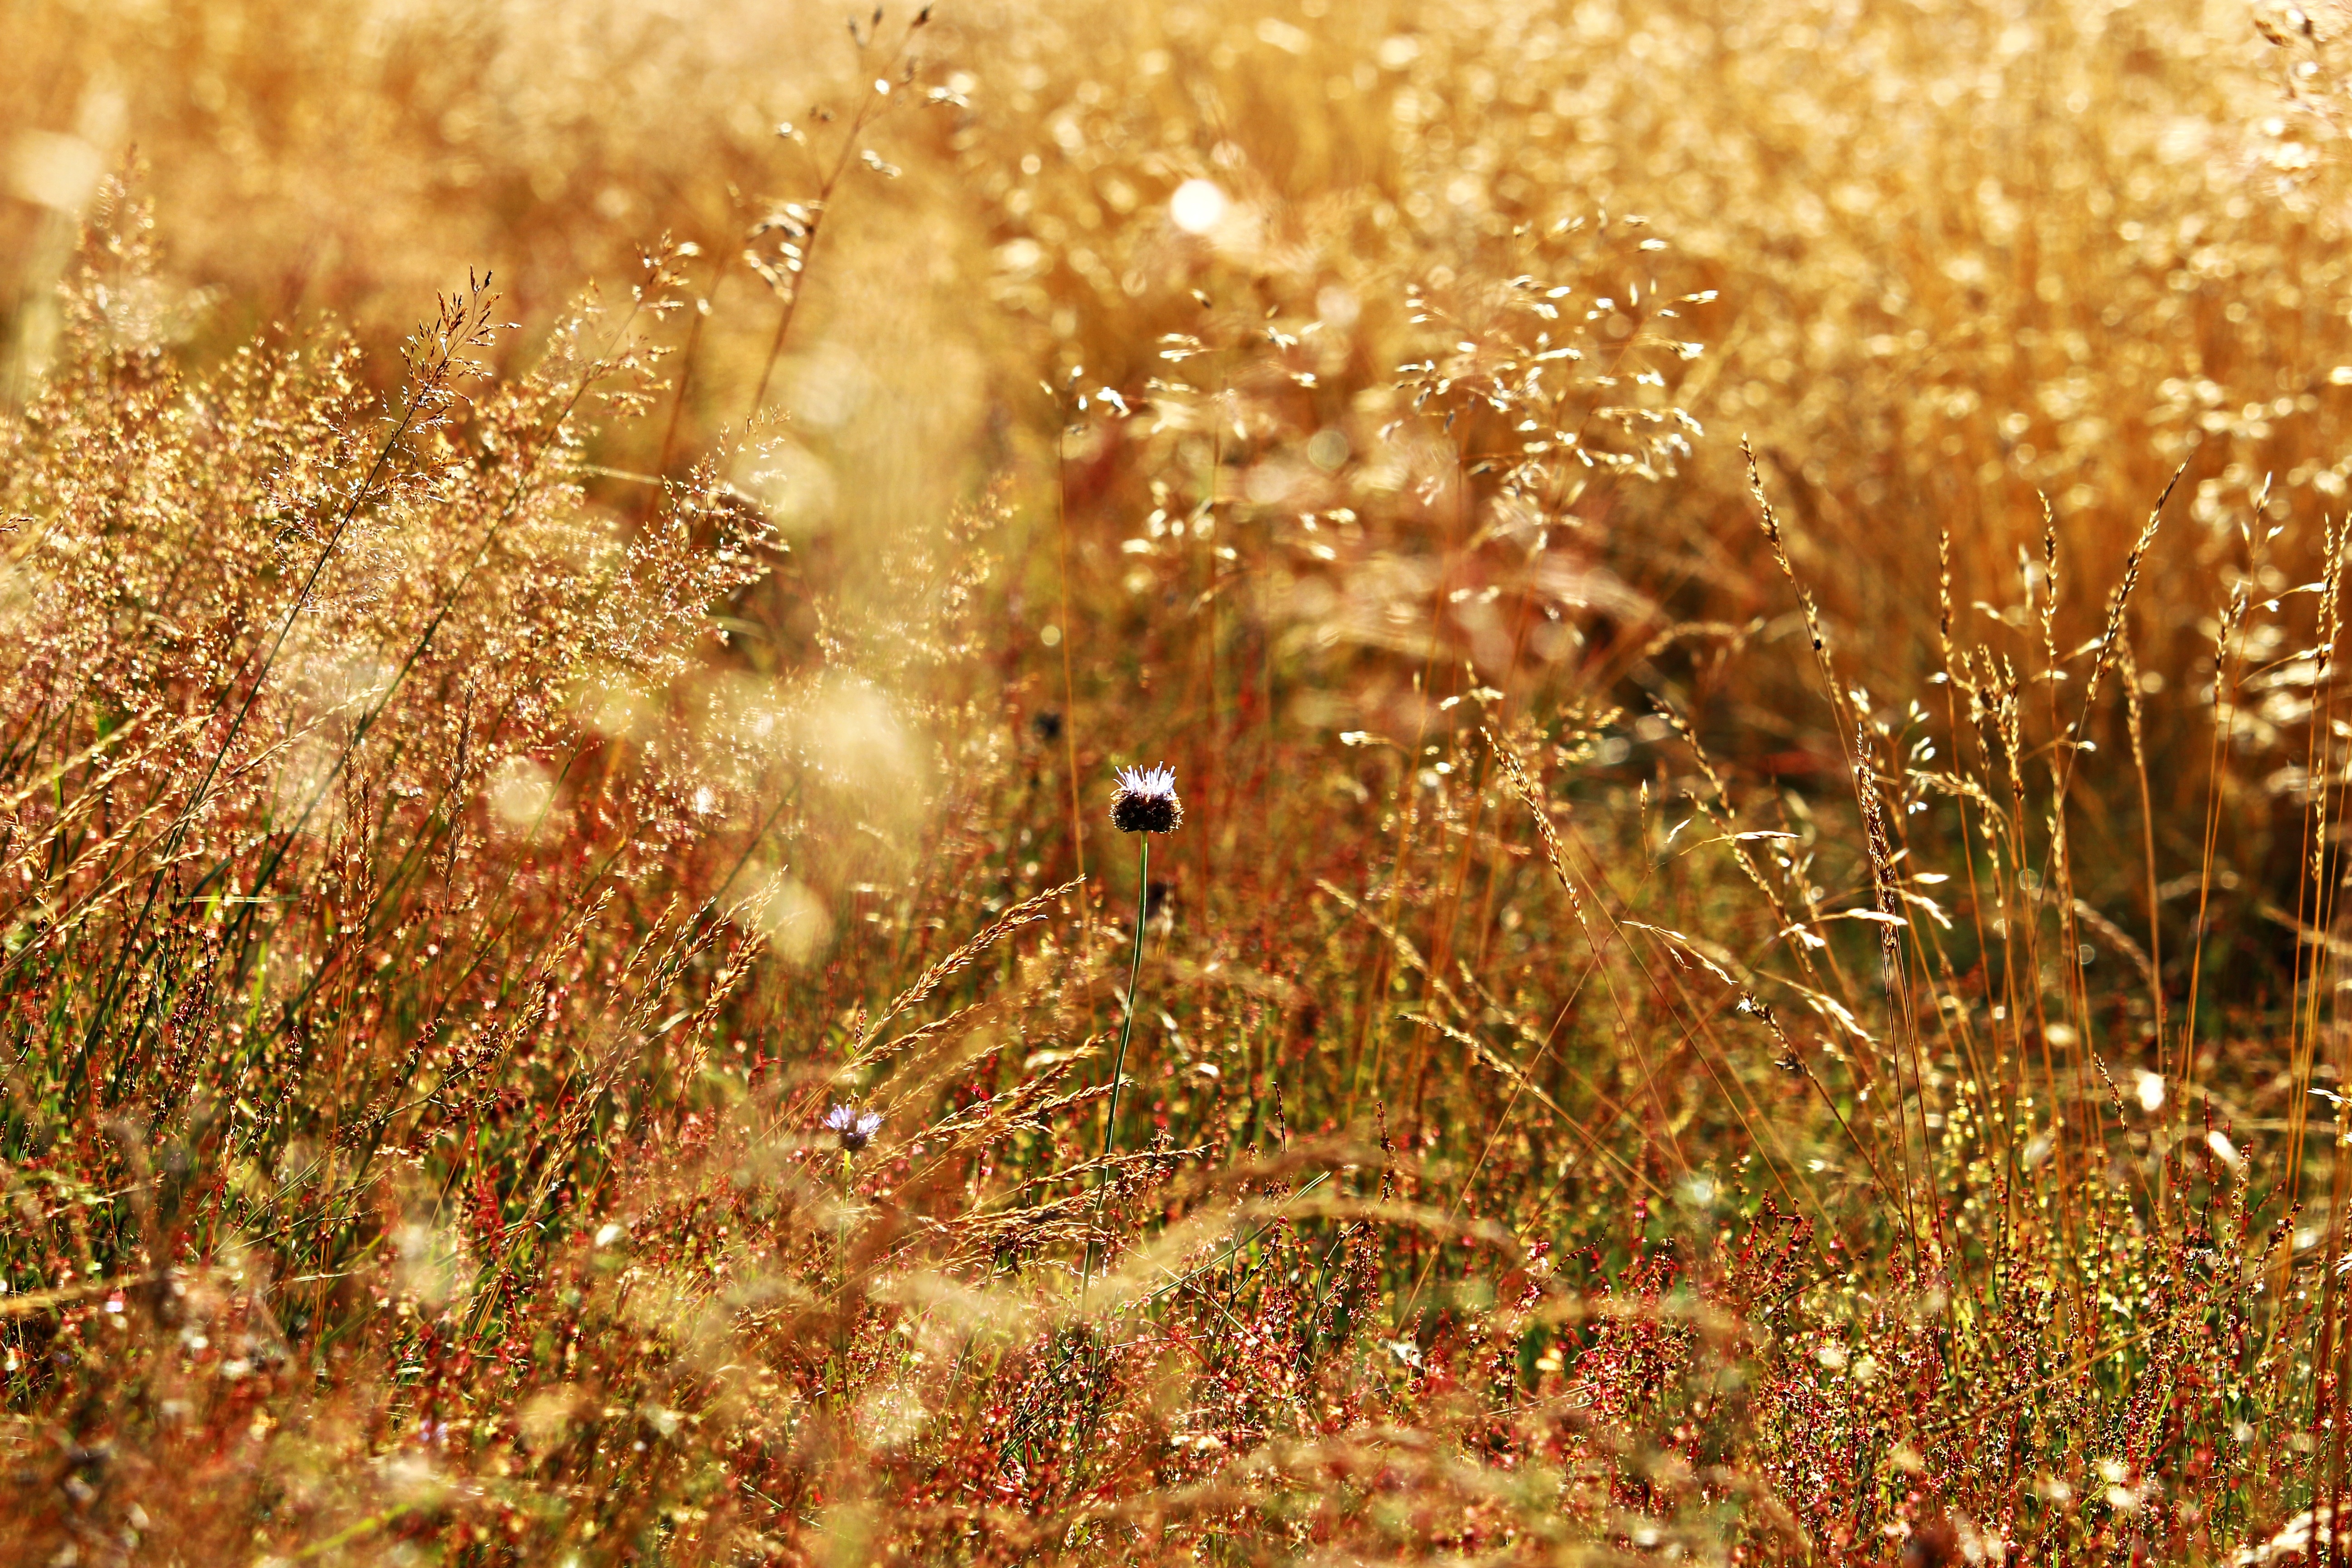
nature, grass, dew, plant, field, lawn, photography, meadow, sunlight, leaf, flower, frost, summer, food, crop, autumn, agriculture, flora, season, flowers, wild flowers, cornflower, moisture, macro photography, flowering plant, forest grass, grass family, land plant